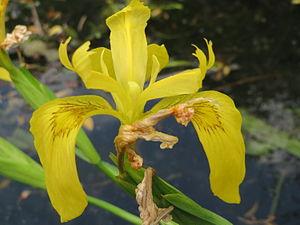
La fleur de lys, ou fleur de lis, est un meuble héraldique. C'est l'une des quatre figures les plus populaires avec les multiples croix, l'aigle et le lion. Elle est habituellement classée parmi les figures naturelles.
Iris pseudacorus, l'iris des marais, iris faux acore ou iris jaune est une plante herbacée vivace, de marais ou bord de l'eau, de la famille des Iridacées.